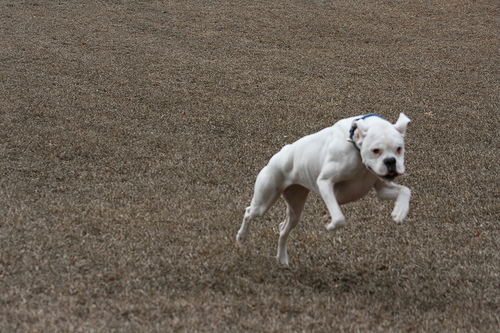
Animal: dog
Breed: boxer